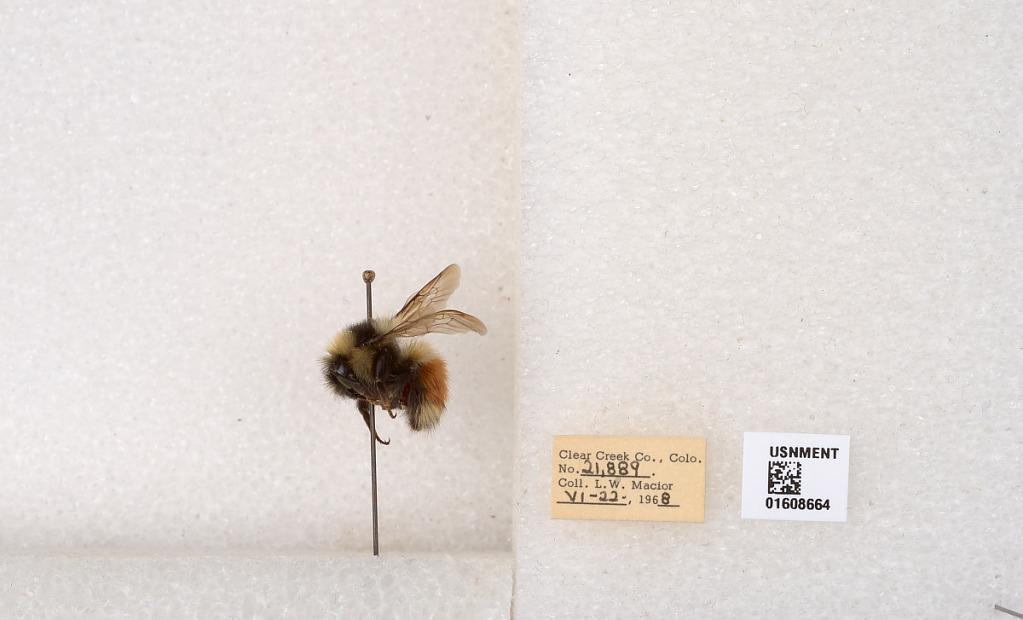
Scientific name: Bombus (Pyrobombus) sylvicola Kirby
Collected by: L. Macior
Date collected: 1968-6-22
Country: United States
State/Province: Colorado
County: Clear Creek
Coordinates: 39.6891, -105.644